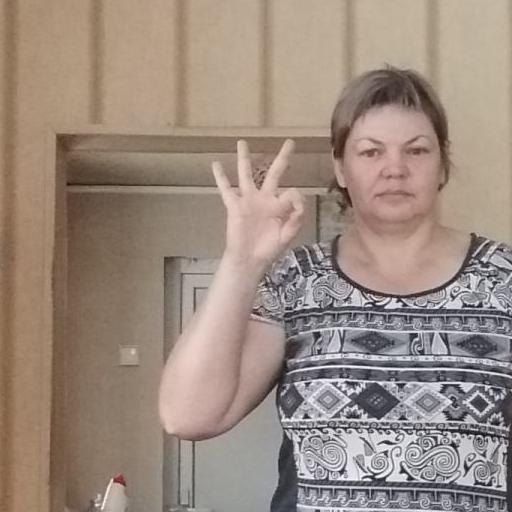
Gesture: ok